John McKee (philanthropist)

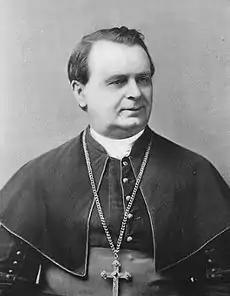
Archbishop Patrick John Ryan was entrusted with administering McKee's legacy

When Colonel McKee died, he left his daughter Abbie a shabby house and a legacy of just $300, and $50 for each of her children. Henry McKee Minton was also given $50, with most of the rest going to the Catholic Church. The $2 million bequest, to be administered by the Archdiocese of Philadelphia headed by Archbishop Patrick John Ryan, was to be used "to build a Catholic church, rectory and convent in McKee City, New Jersey and ... to build and maintain a charitable institution in Philadelphia for the education of both white and colored male orphans."